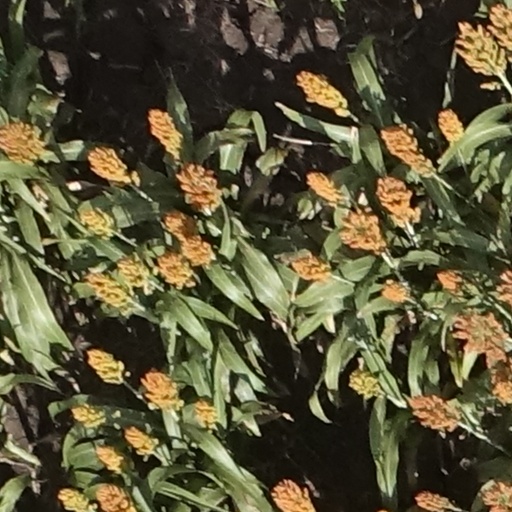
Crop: sorghum